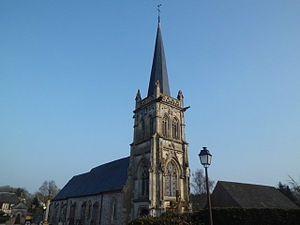
Cottévrard est une commune française située dans le département de la Seine-Maritime en région Normandie.